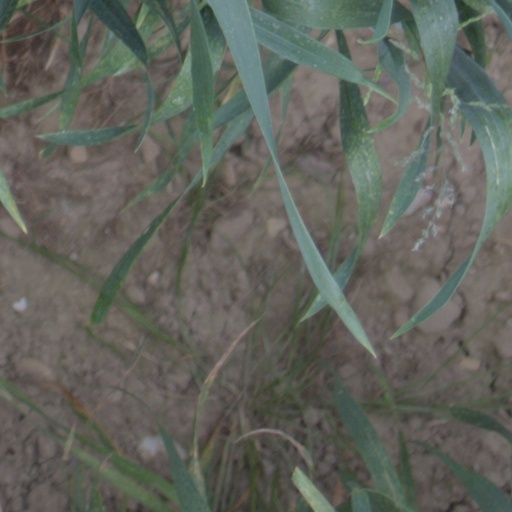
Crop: wheat